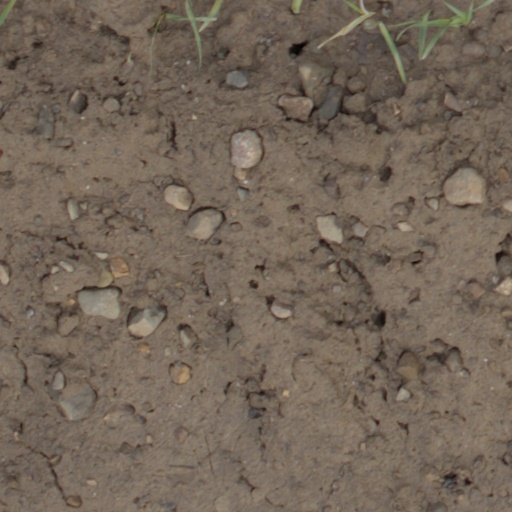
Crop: wheat